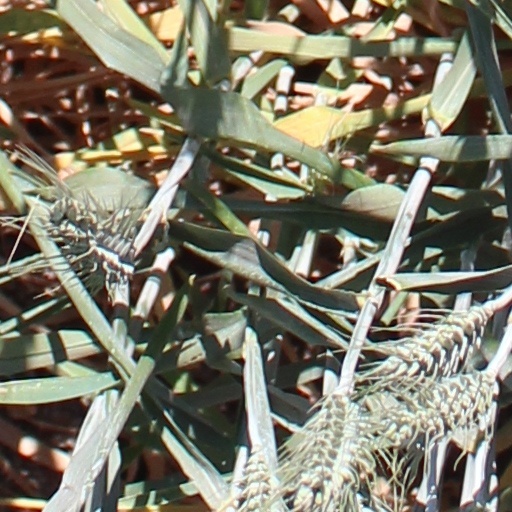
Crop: wheat